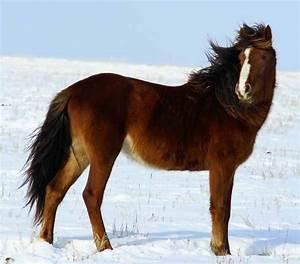
horse